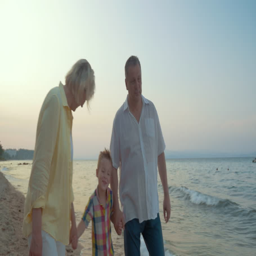
steadicam shot of little boy walking with grandmother and grandfather along the coast in the evening .